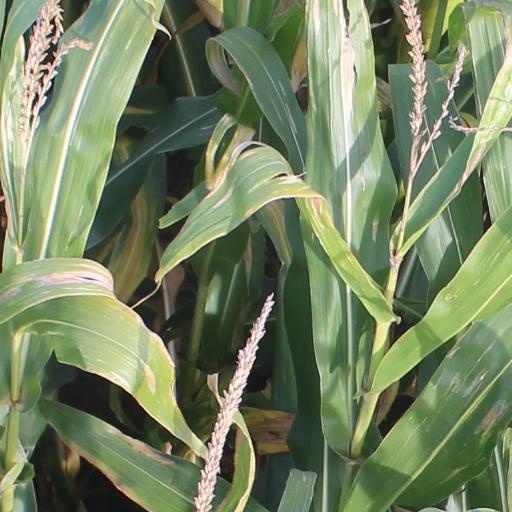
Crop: maize; corn